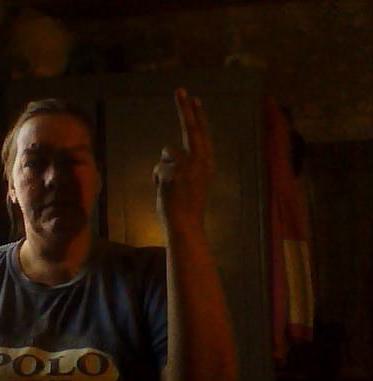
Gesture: two_up_inverted